Bdellium

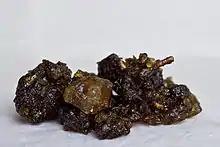
Bdellium resin

Bdellium (also bdellion or false myrrh) is a semi-transparent oleo-gum resin extracted from "Commiphora wightii" plants, and from "Commiphora africana" trees growing in sub-saharan Africa. According to Pliny the best quality came from Bactria. Other named sources for the resin are India, Pakistan, Arabia, Media, and Babylon.